Amnesty International

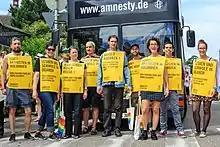
Supporters of Amnesty International at Cologne Pride Parade 2014

On 18 August 2014, in the wake of demonstrations sparked by people protesting the fatal police shooting of Michael Brown, Amnesty International sent a 13-person contingent of human rights activists to seek meetings with officials as well as to train local activists in non-violent protest methods. This was the first time that the organization has deployed such a team to the United States.